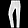
Label: Trouser